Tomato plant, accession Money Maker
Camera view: vertical (180 deg); turntable rotation: 270 degrees
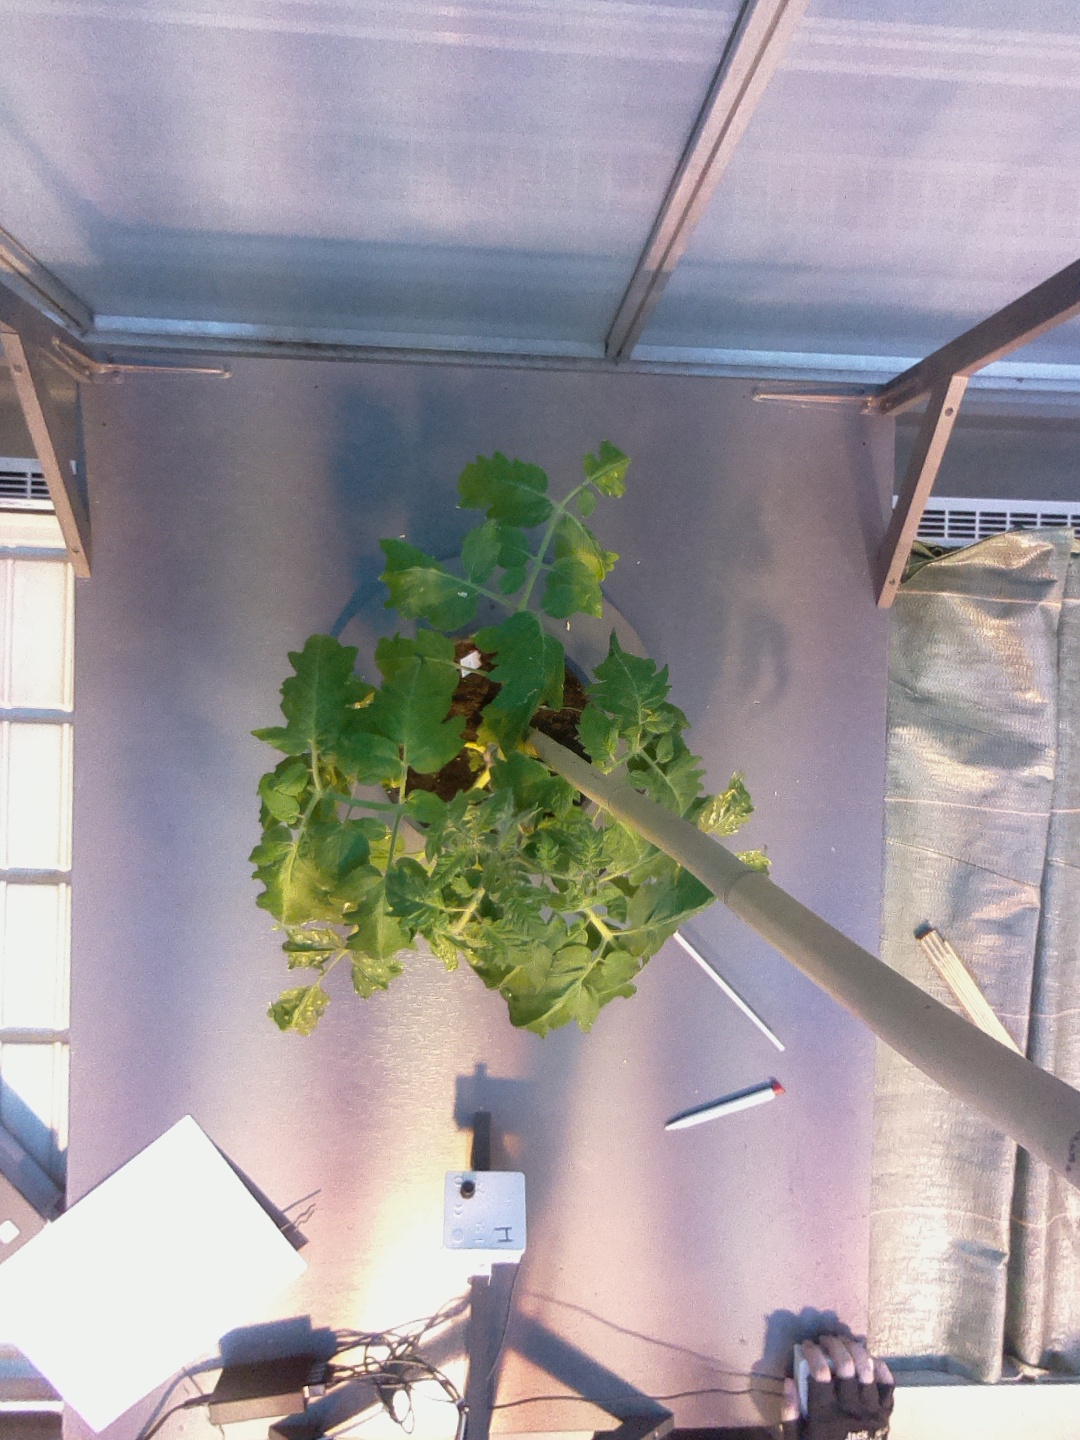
BBCH growth stage 52: 2 inflorescences visible